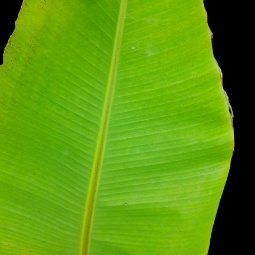
Label: Healthy